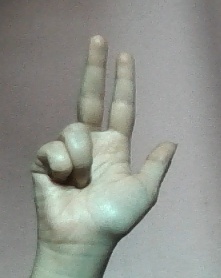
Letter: al